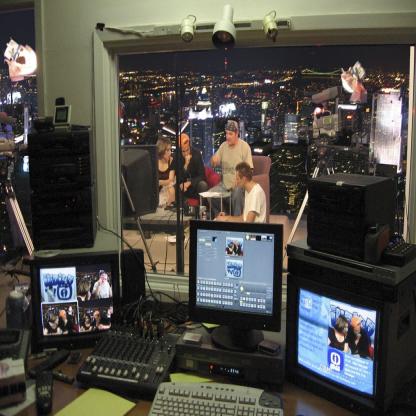
Scene: Indoor